Hooke (lunar crater)

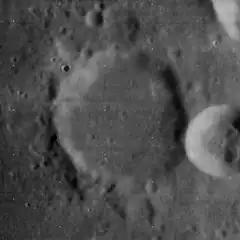
Lunar Orbiter 4 image

Hooke is a lunar impact crater that is located to the northwest of the crater Messala, in the northeastern part of the Moon. It lies about a crater diameter to the southeast of the comparably sized Shuckburgh.